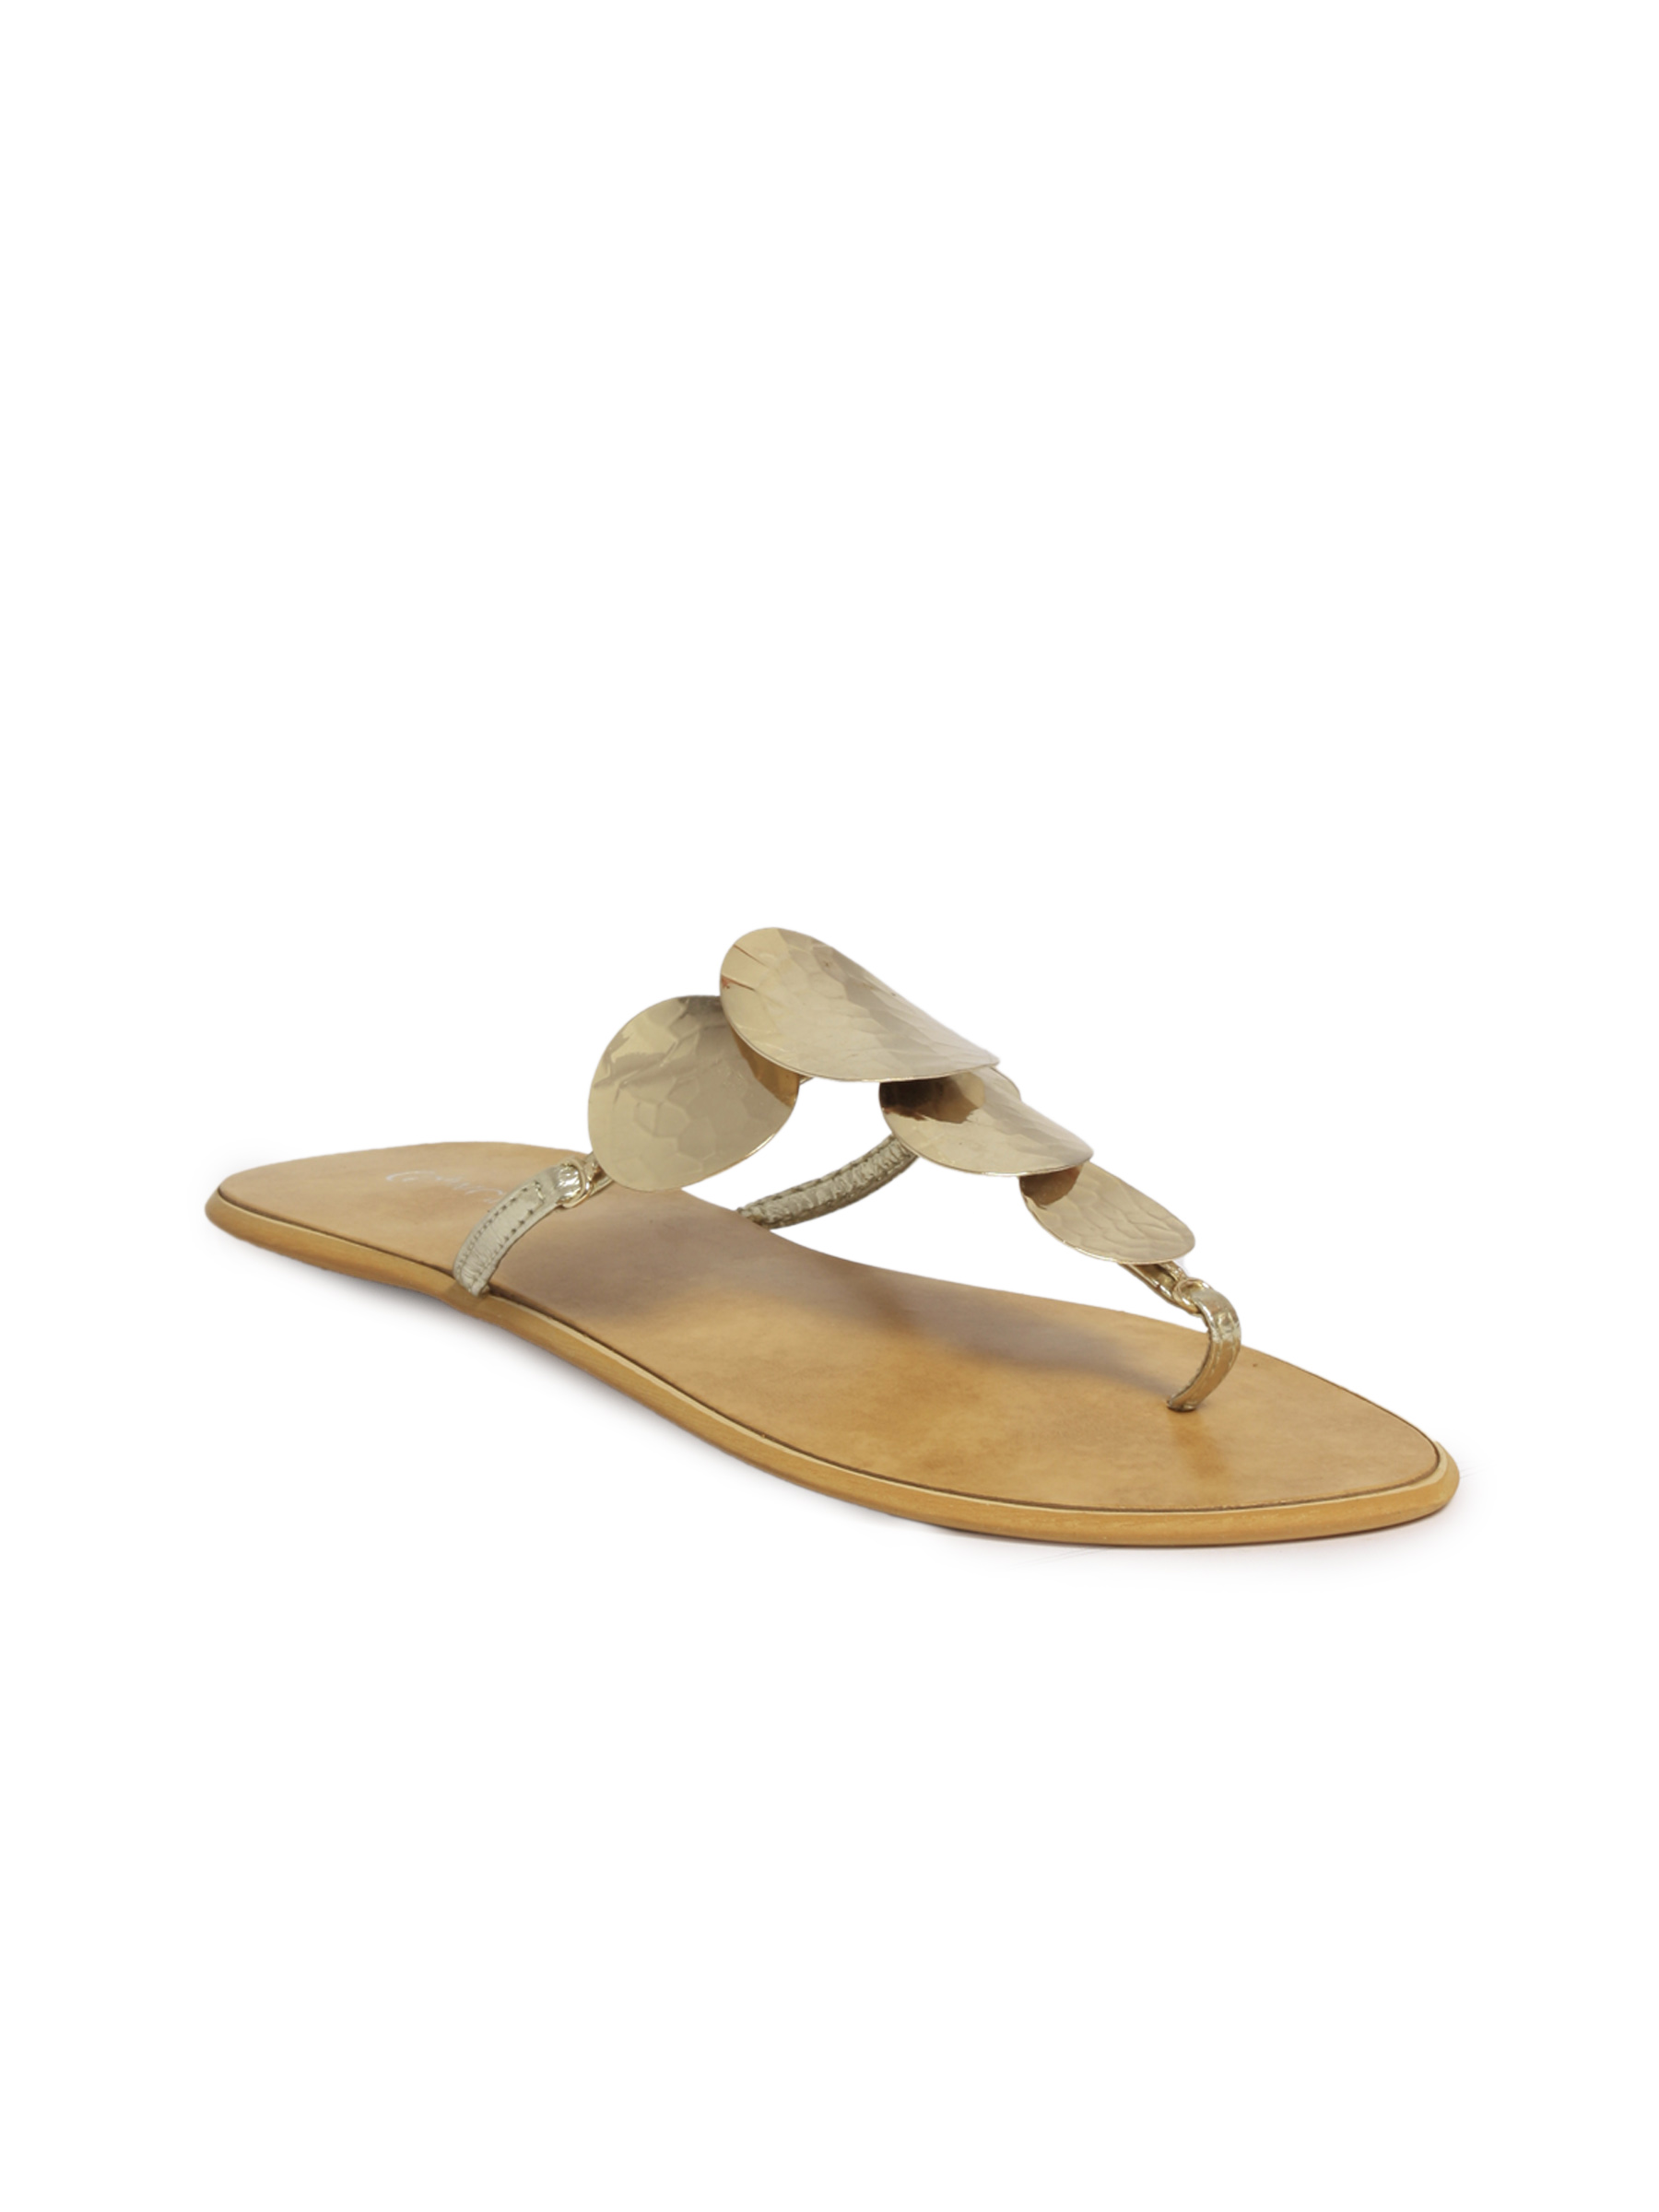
Catwalk Women Casual Gold Flats
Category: Footwear / Shoes / Heels
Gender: Women
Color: Gold
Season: Winter 2015
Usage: Casual